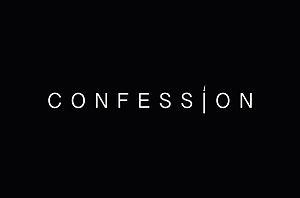
Logo ""Confession"" du label de Tchami"
Martin Joseph Léonard Bresso, dit Tchami, né le 12 mai 1984 à Paris, est un DJ, compositeur, producteur français.